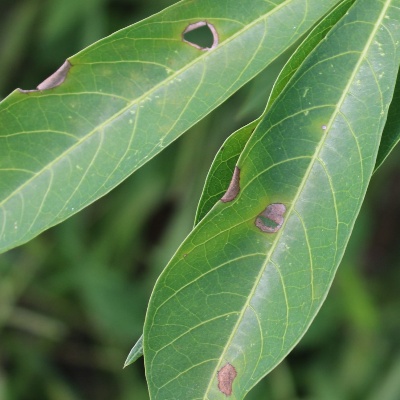
Crop: Cassava
Condition: brown spot